Question: Please indicate a possible affordance area of the book that can be used for holding
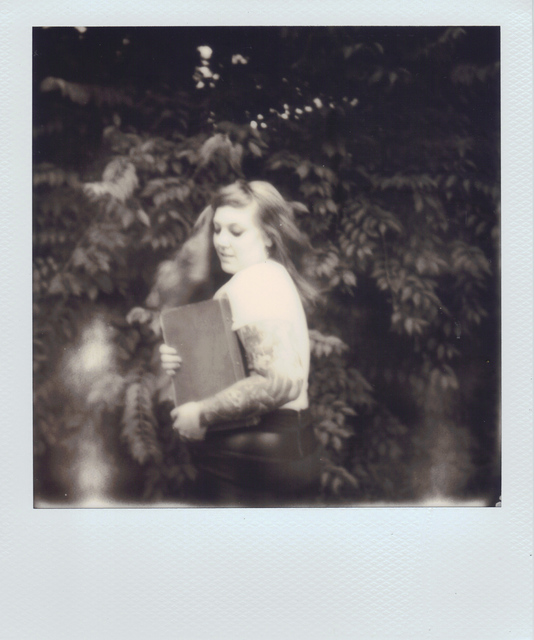
Answer: [147.5, 291.5, 263.5, 432.5]